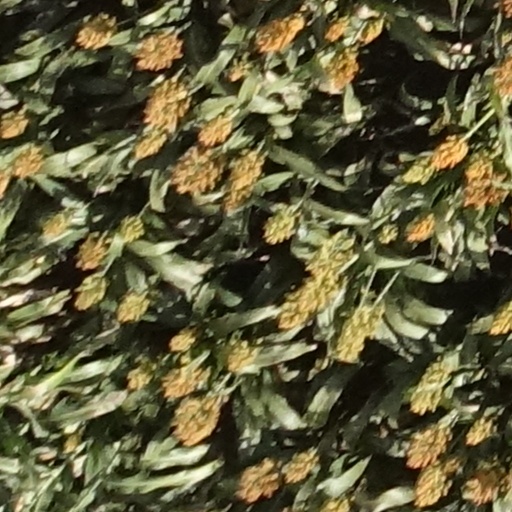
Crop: sorghum